Agostino Depretis

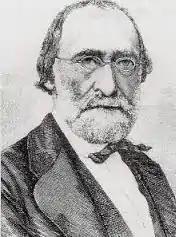
Depretis during 1870s

On 17 February 1867 Depretis was appointed Minister of Finance in the second cabinet of Ricasoli; however after few months, on 10 April, Ricasoli resigned and Depretis returned to be a simple deputy.